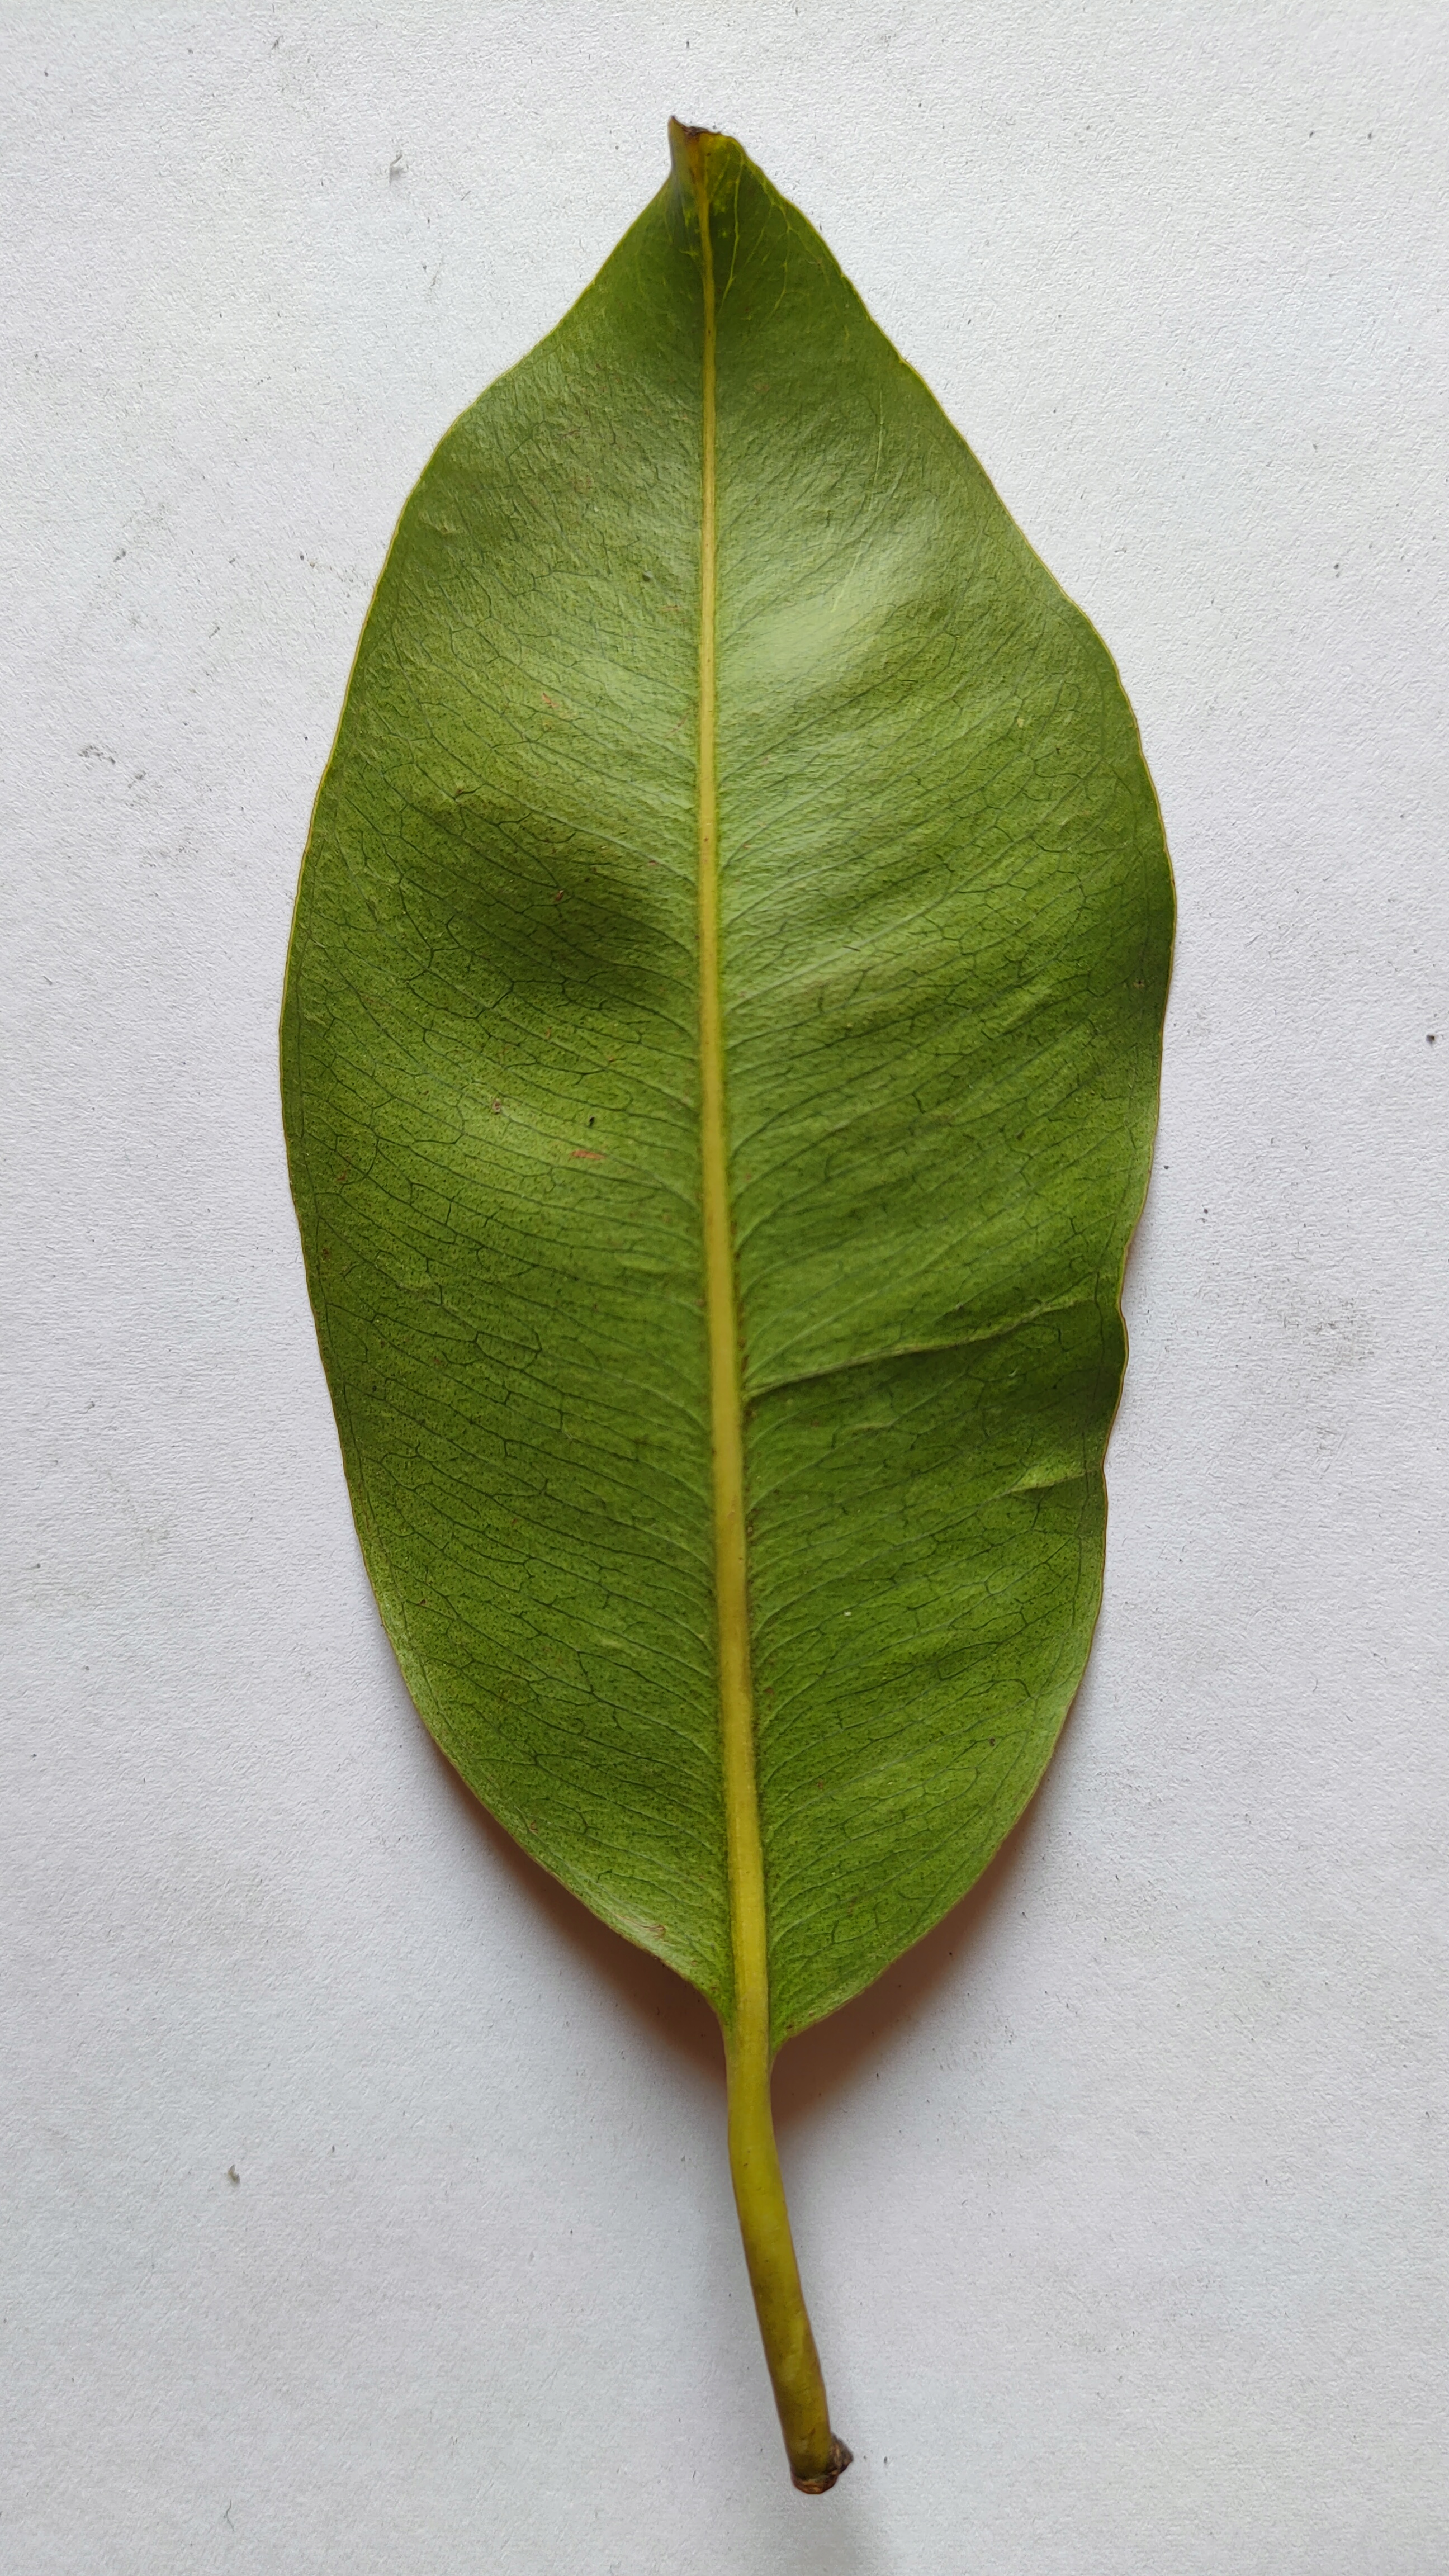
Leaf variety: Black plum